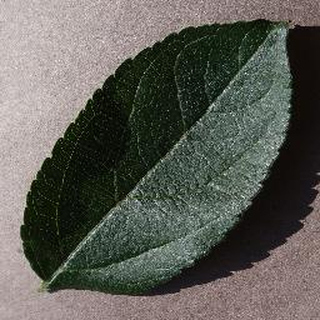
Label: healthy_apple